NASA Astronaut Group 2

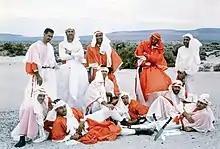
The Next Nine during desert survival training in Nevada in August 1963. Front row, left to right: Borman, Lovell, Young, Conrad, McDivitt, White. Back row, left to right: Raymond Zedehar, Stafford, Slayton, Armstrong and See

Astronaut training was supervised by Raymond Zedehar, who reported to Warren North, the Director of Flight Crew Operations at the MSC. Initially, each of the astronauts was given four months' of classroom instruction on subjects such as spacecraft propulsion, orbital mechanics, astronomy, computing, and space medicine. Classes were for six hours a day, two days a week. There was also familiarization with the Gemini spacecraft, Titan II and Atlas boosters, and the Agena target vehicle. After classroom training was completed, there was a series of seminars on space science. The astronaut's lack of scientific training was recognized, but it was hoped that this would bring their knowledge up to a level where they could communicate with scientists. The first was delivered by Homer E. Newell Jr., NASA's Director of Space Sciences. Subsequent seminars covered topics such as the USAF's X-15 and X-20 Dyna-Soar programs, and the development of nuclear rocket engines. Geologist Eugene Shoemaker developed a training plan to teach the astronauts the fundamentals of selenology, the geology of the Moon. In January 1963 they went to Flagstaff, Arizona, where they studied the Meteor Crater and lava flows, and observed the Moon through the telescope at the Lowell Observatory.